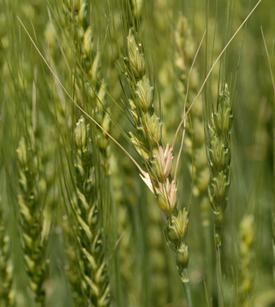
Plant: Wheat
Disease: wheat head scab